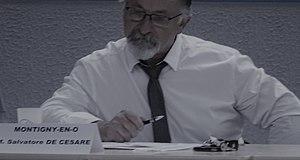
Salvatore De Cesare, maire de Montigny-en-Ostrevent lors de la séance d'investiture de la Communauté de communes Coeur d'Ostrevent en la salle Coquelet d'Auberchicourt le 10 juillet 2020
Montigny-en-Ostrevent est une commune française, située dans le département du Nord en Hauts-de-France.